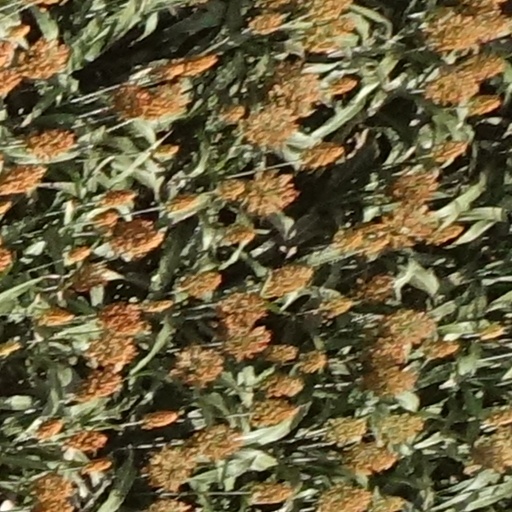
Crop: sorghum